Ramiz Raja

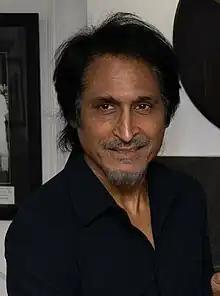
Raja in 2022

'Ramiz Hasan Raja (born 14 August 1962) is a Pakistani cricket sports commentator and former cricketer who served as the 36th Chairman of the Pakistan Cricket Board (PCB) from 2021 to 2022.